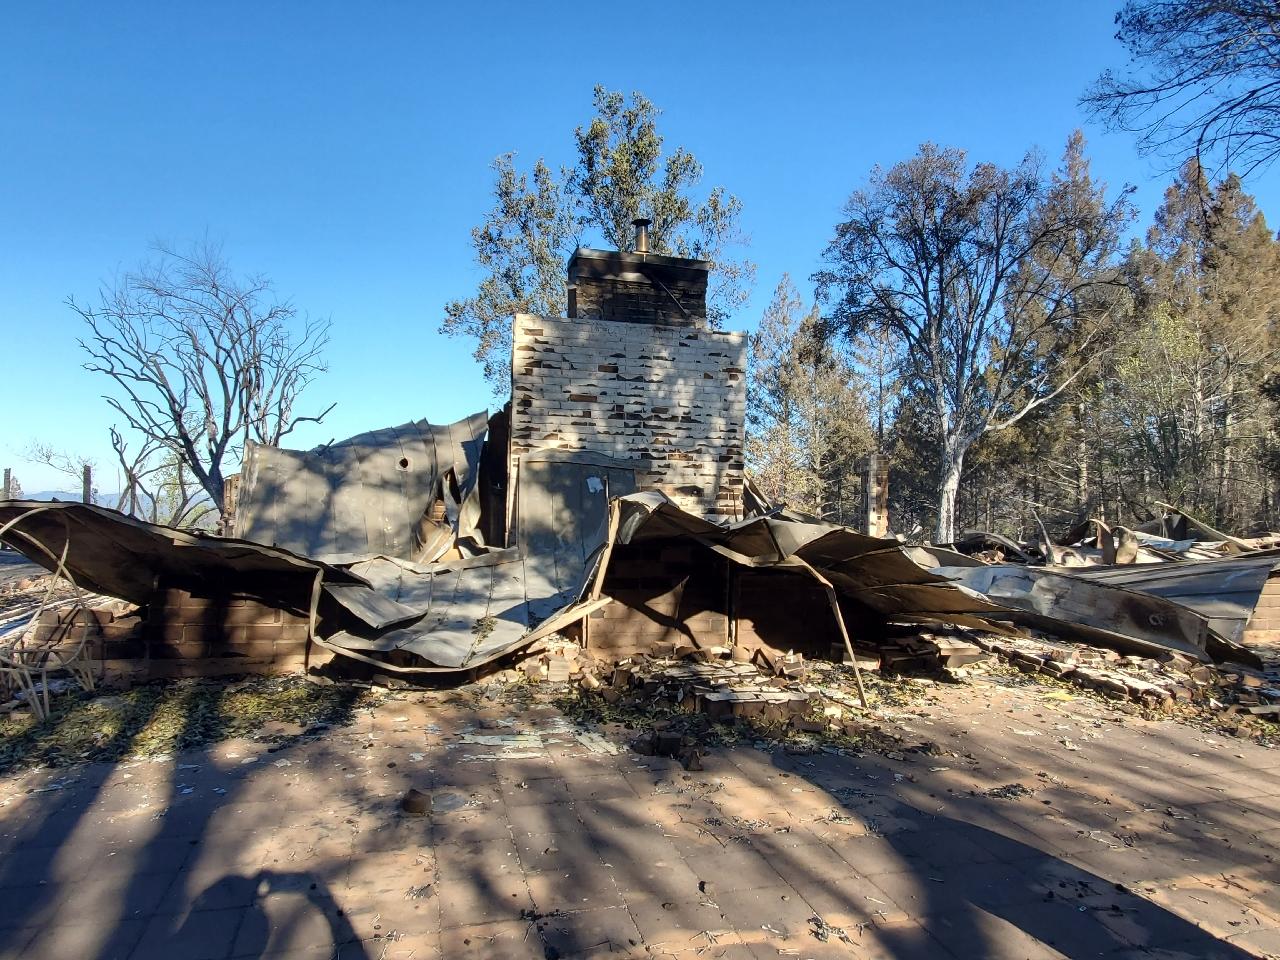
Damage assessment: destroyed